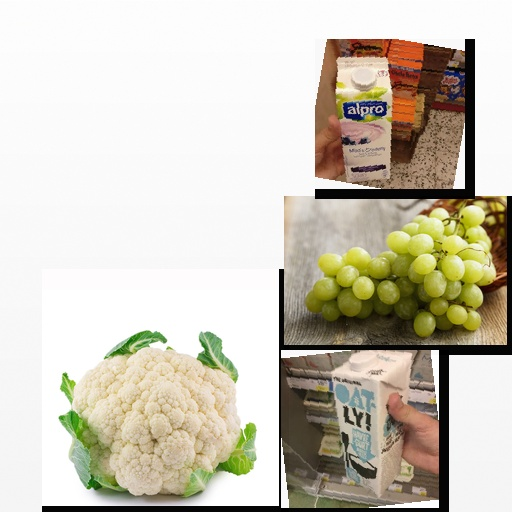
Food items: oatghurt, cauliflower, blueberry_soyghurt, grapes